Tigbauan

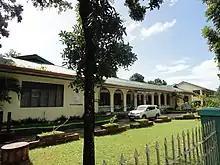
Tigbauan Central Elementary School

Tigbauan ranks as one of the leading municipalities of Iloilo in fish production in the ten coastal barangays of Barroc, Atabayan, Baguingin, Namocon, Tan Pael, Barangay No. 8, Barangay 9, Parara Norte, Parara Sur and Buyu-an. The latest survey showed that barangays Barroc, Atabayan and Baguingin produced less than 2,000 tons of fish mill and bagoong and were sold to fish millers and poultry raisers in the province.